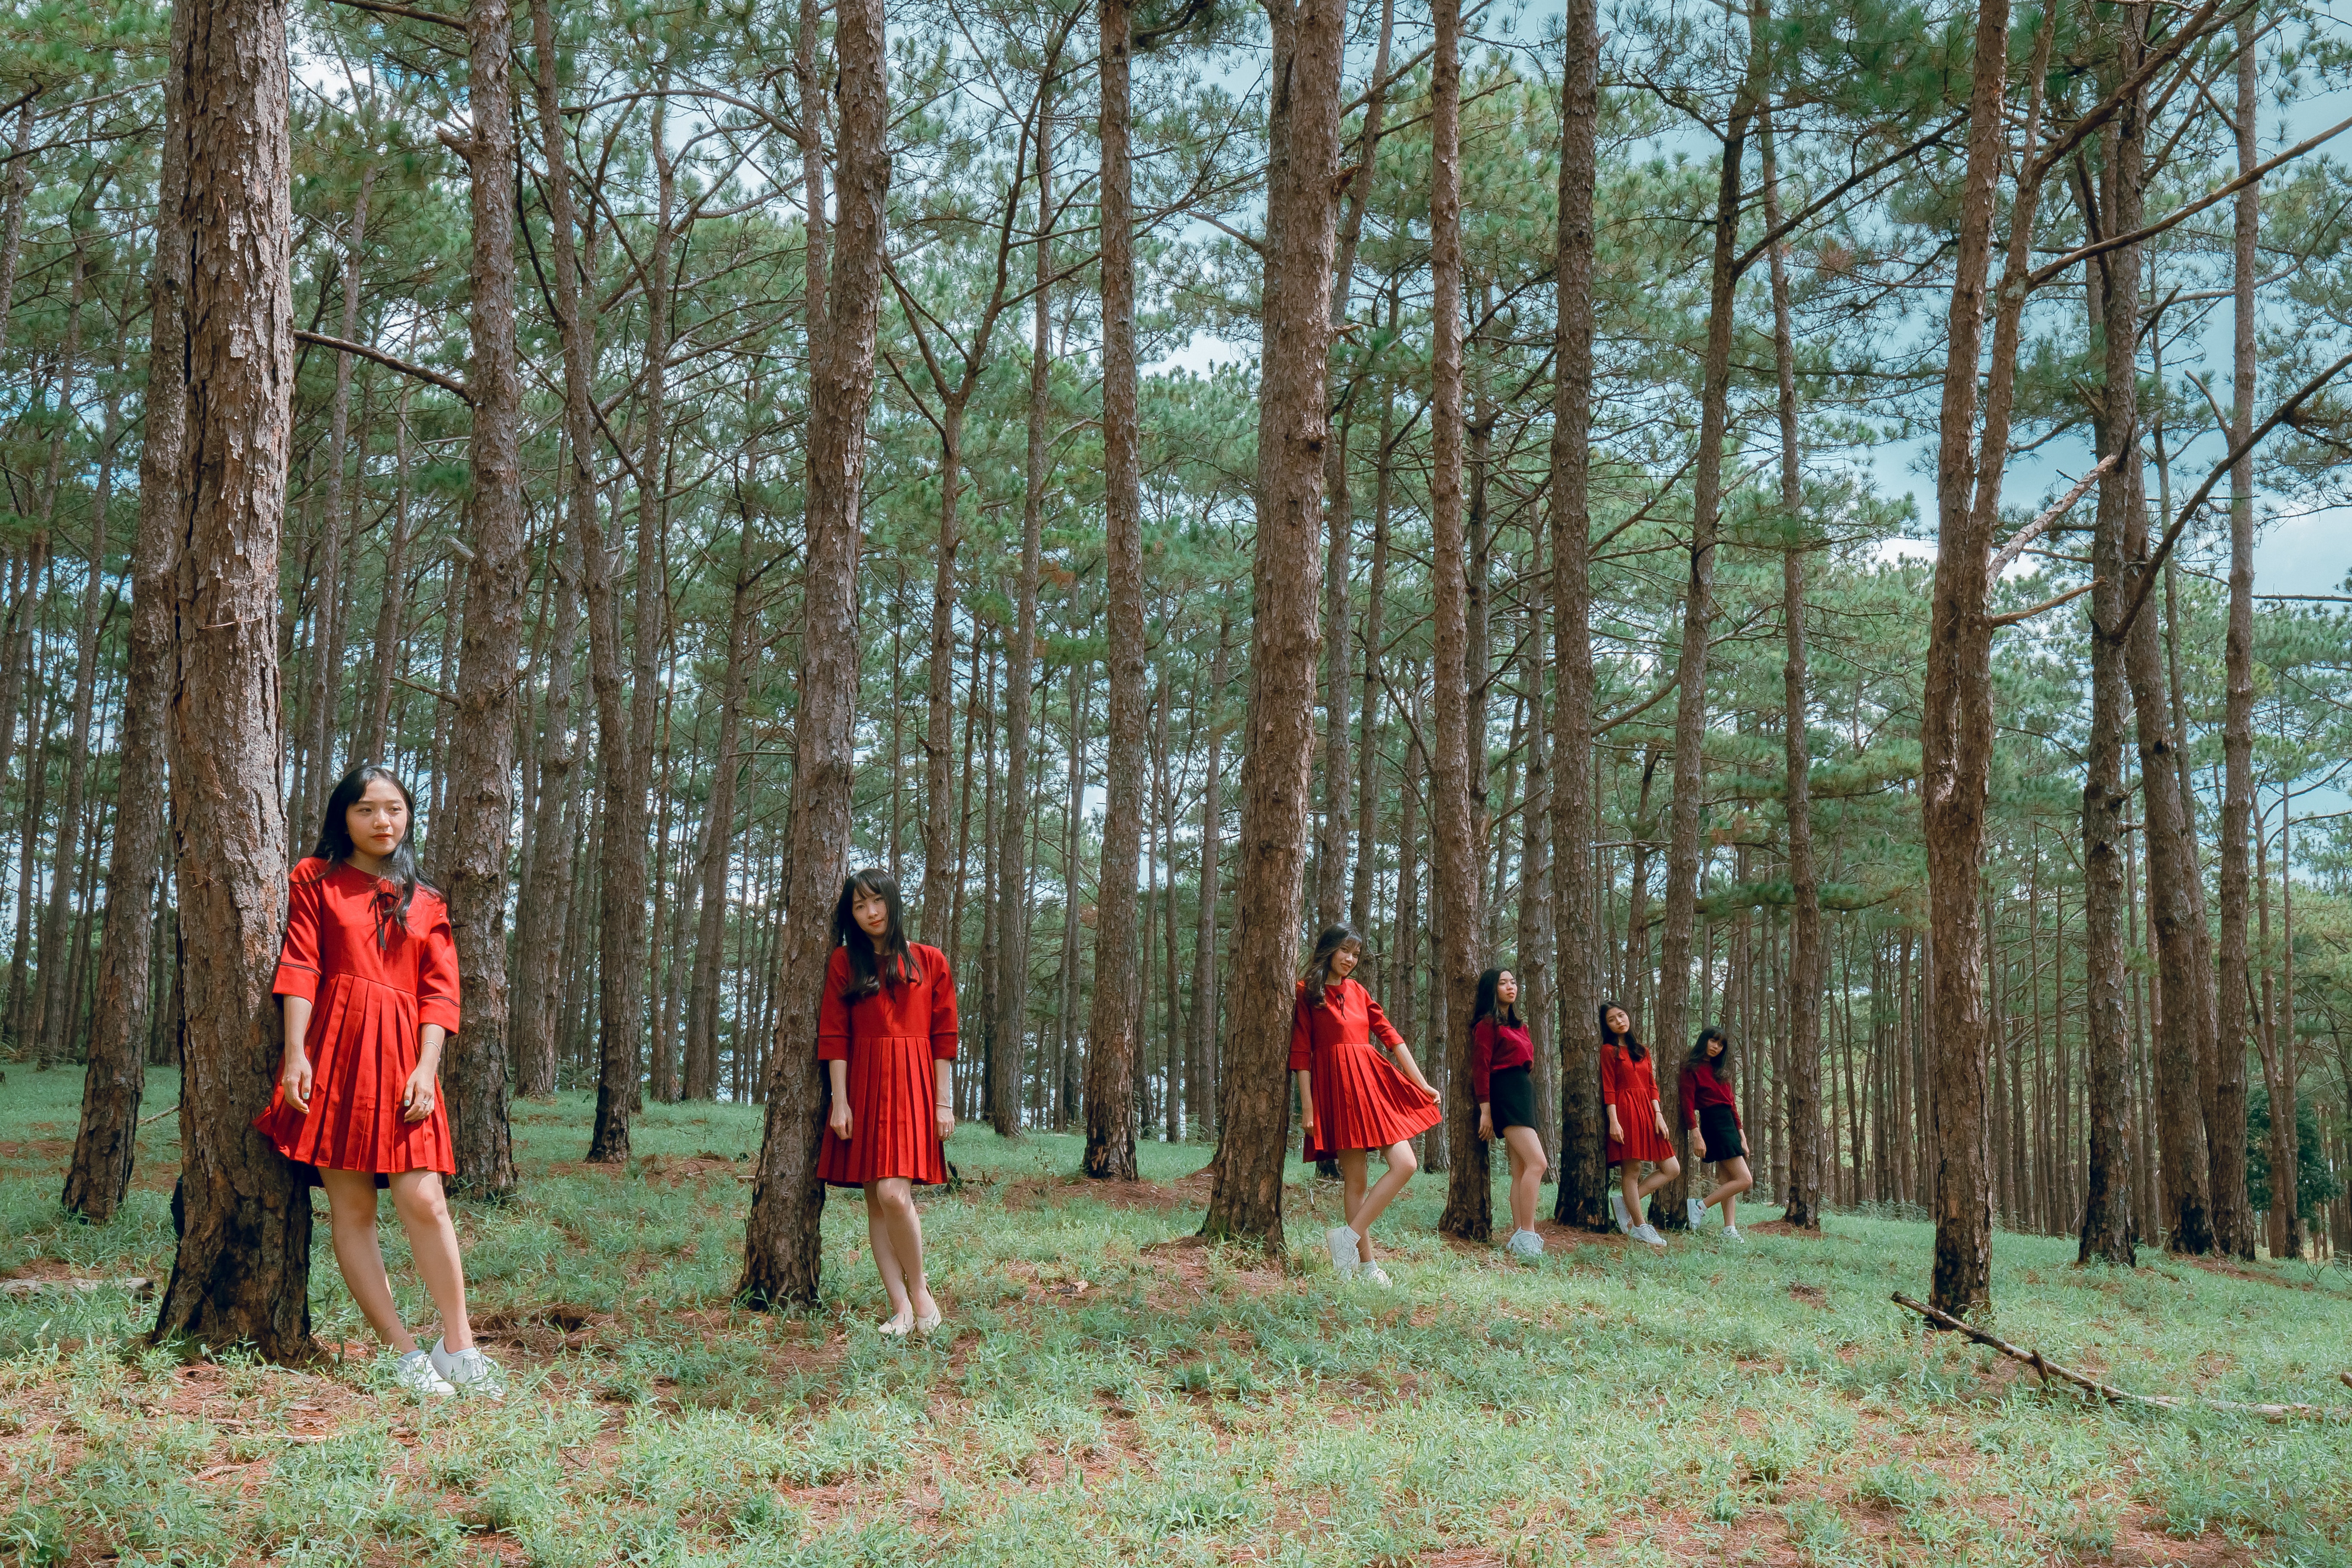
nature reserve, tree, natural environment, forest, woodland, old growth forest, adventure, recreation, Northern hardwood forest, walking, adaptation, grove, plant, national park, leisure, temperate broadleaf and mixed forest, jungle, temperate coniferous forest